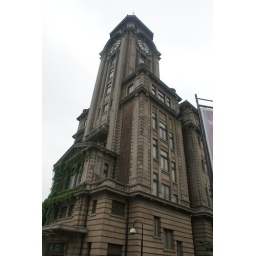
The building was constructed in 1933, as the clubhouse for the horse race course.